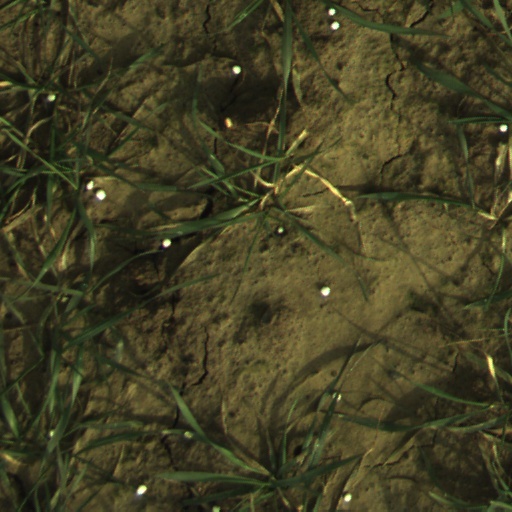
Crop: wheat